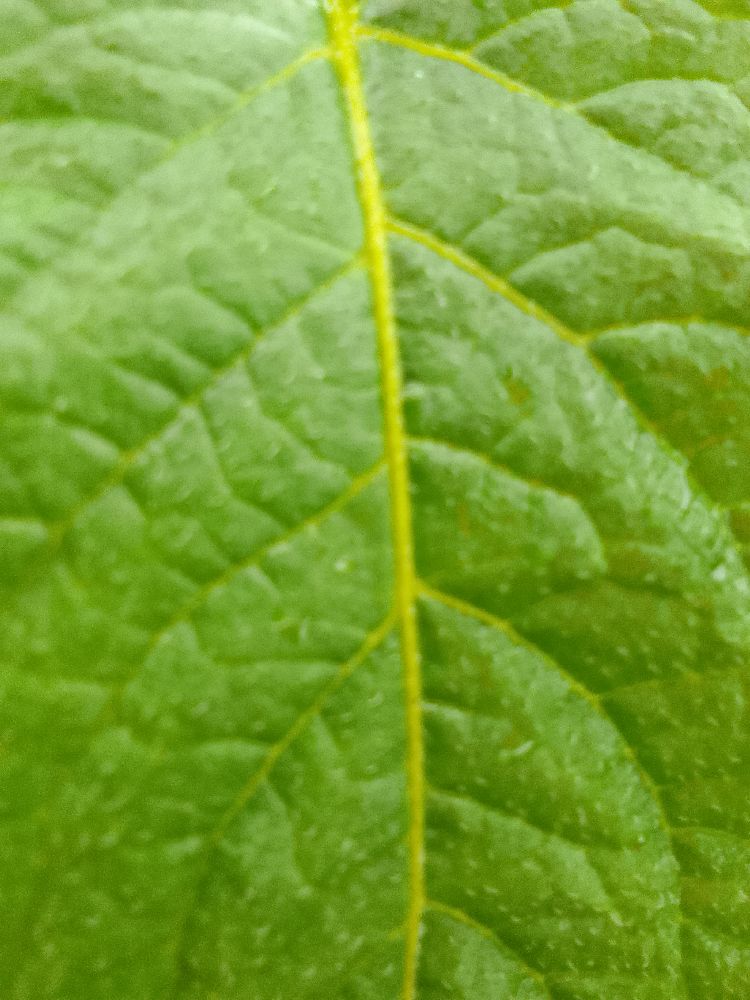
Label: Healthy